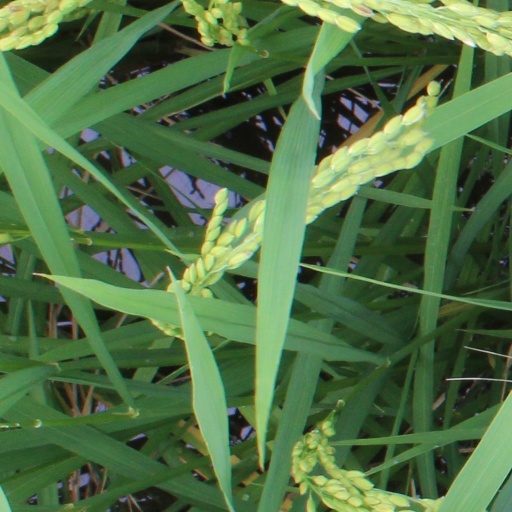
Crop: rice